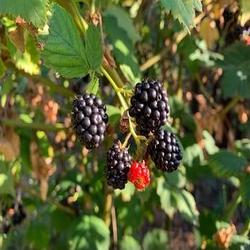
Label: Blackberry